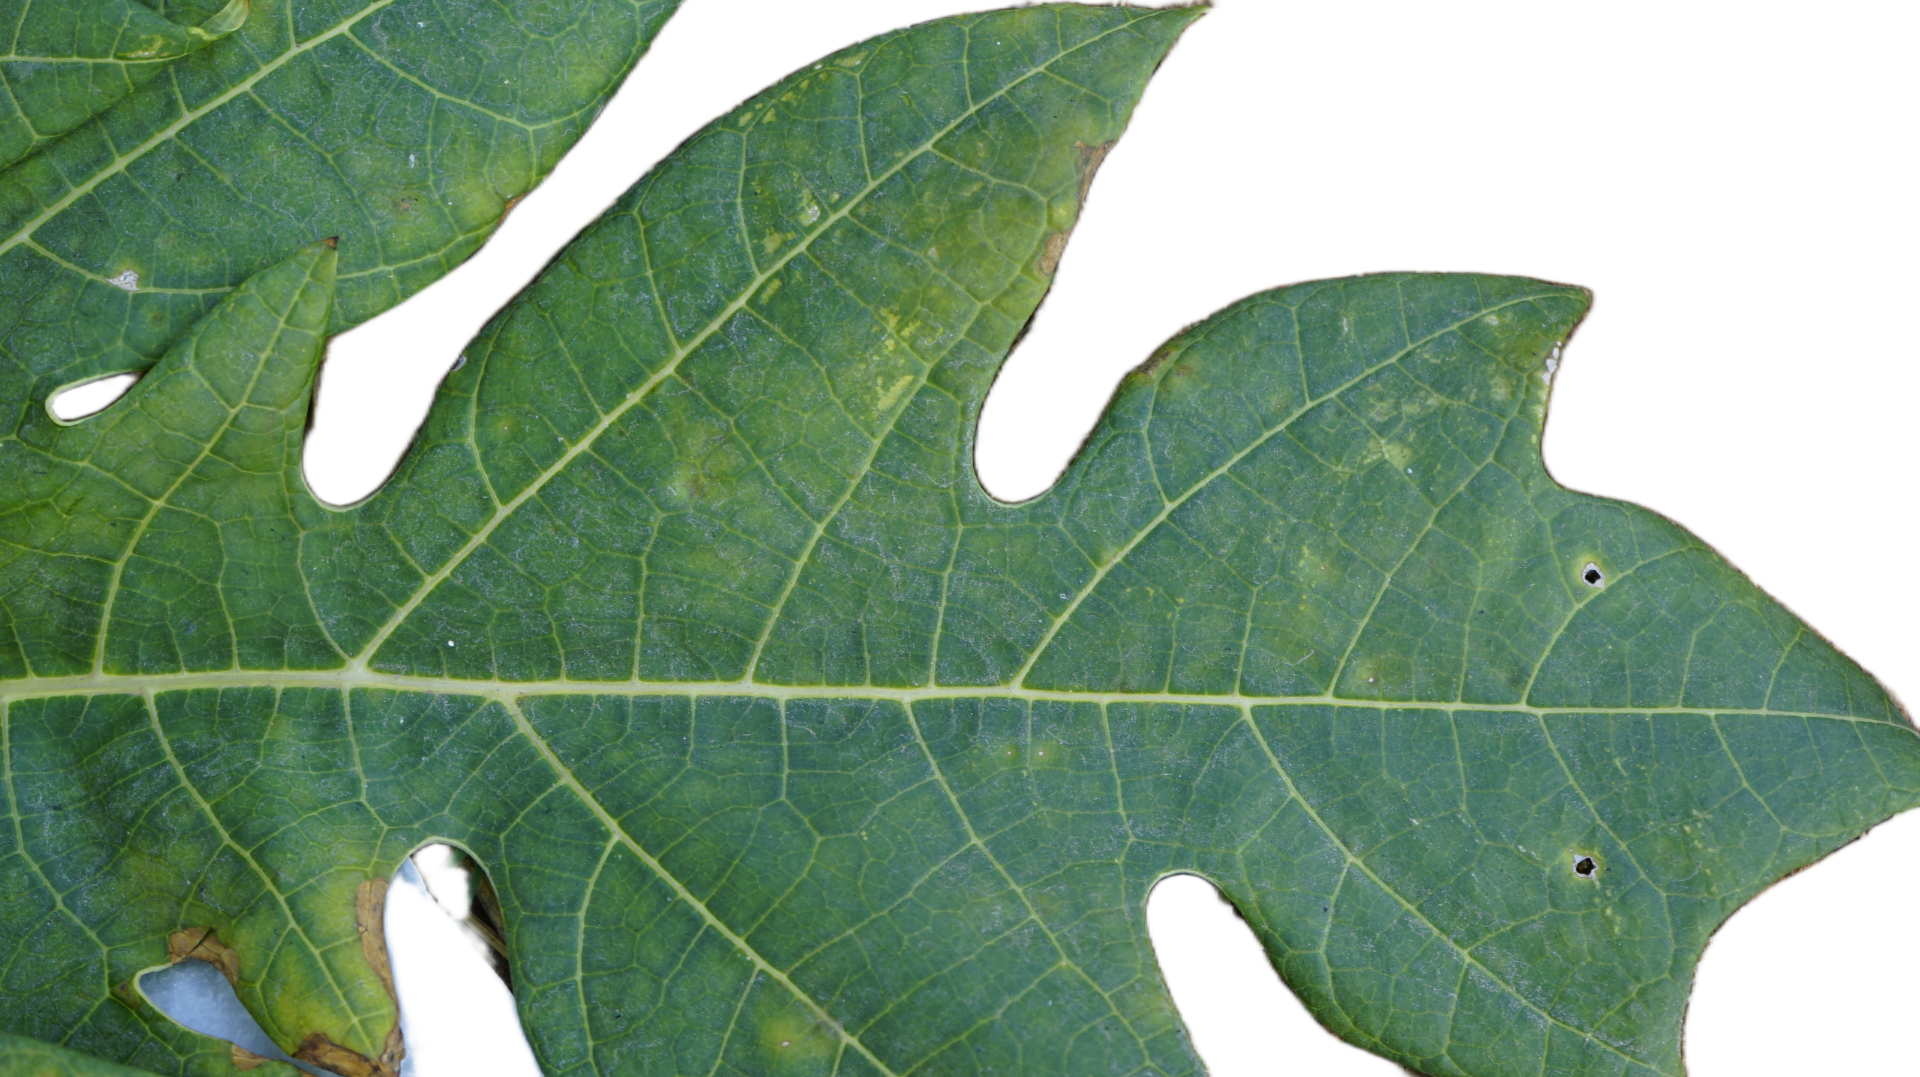
Crop: Papaya
Label: Carica_Insect_Hole